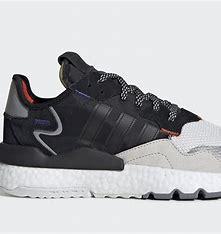
Brand: adidas
Model: Nite Jogger Athletic